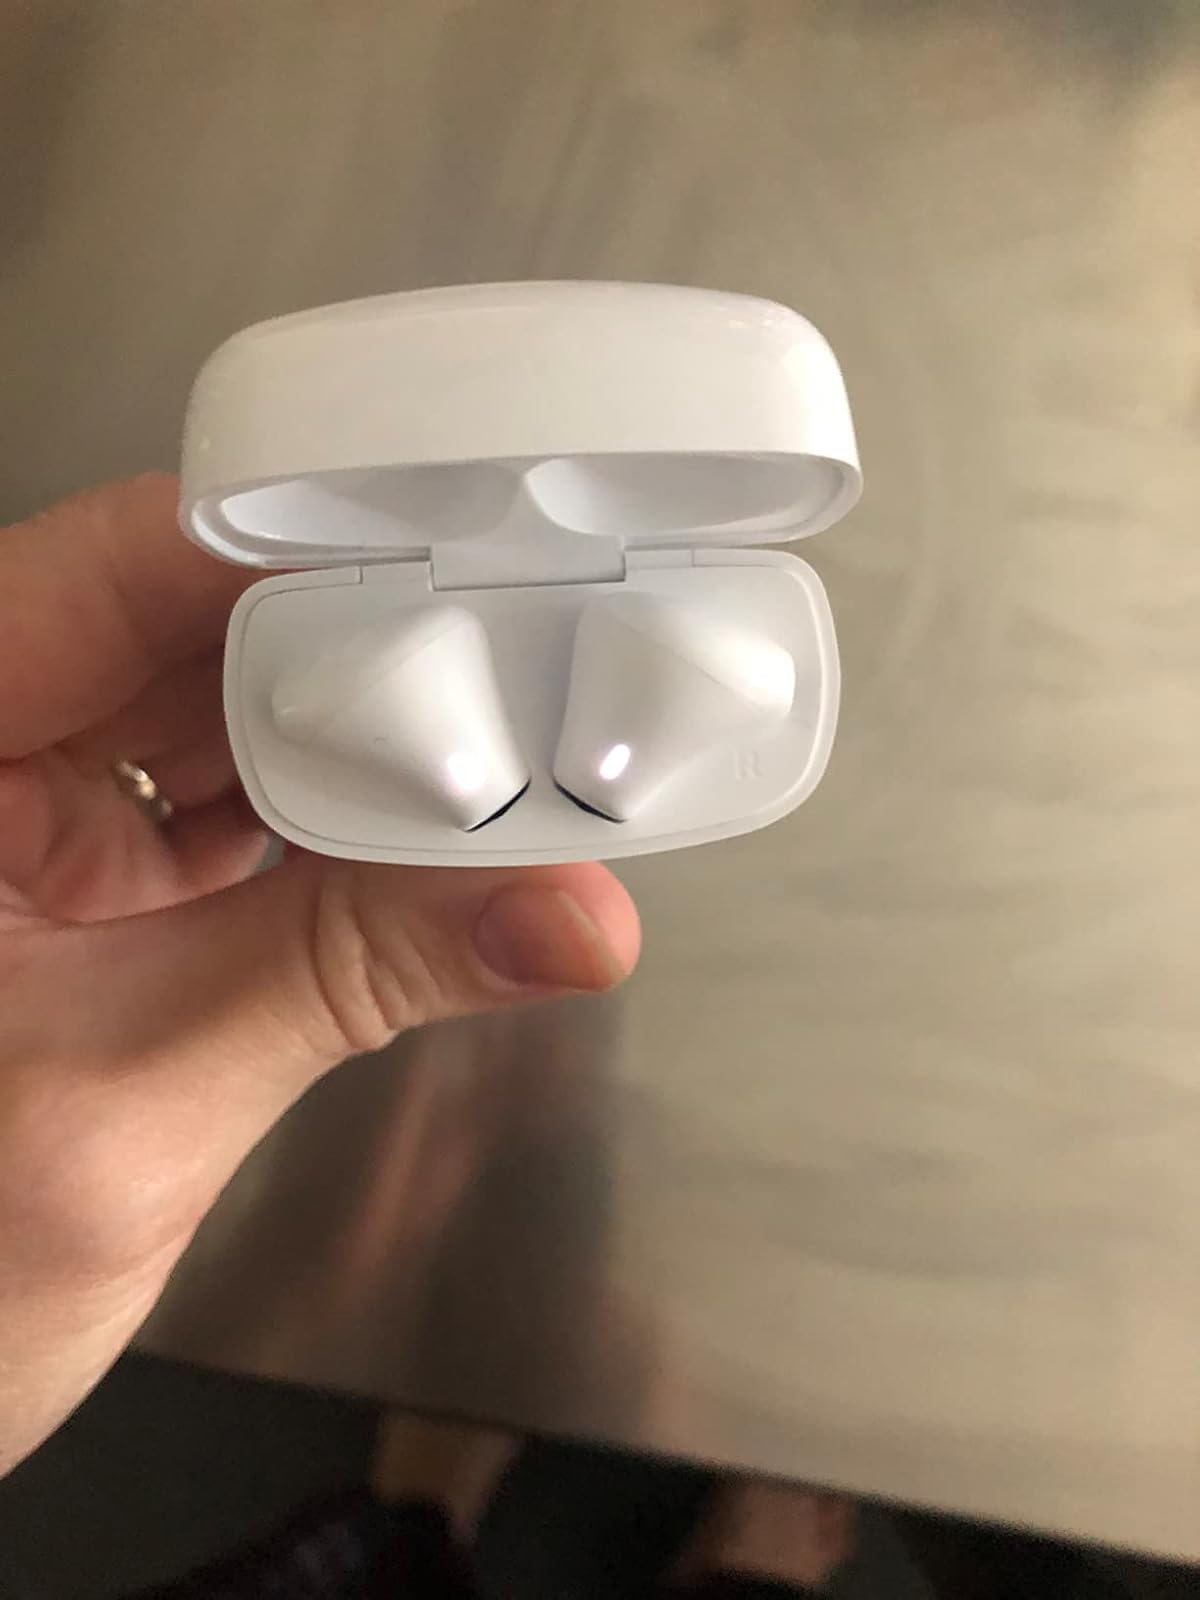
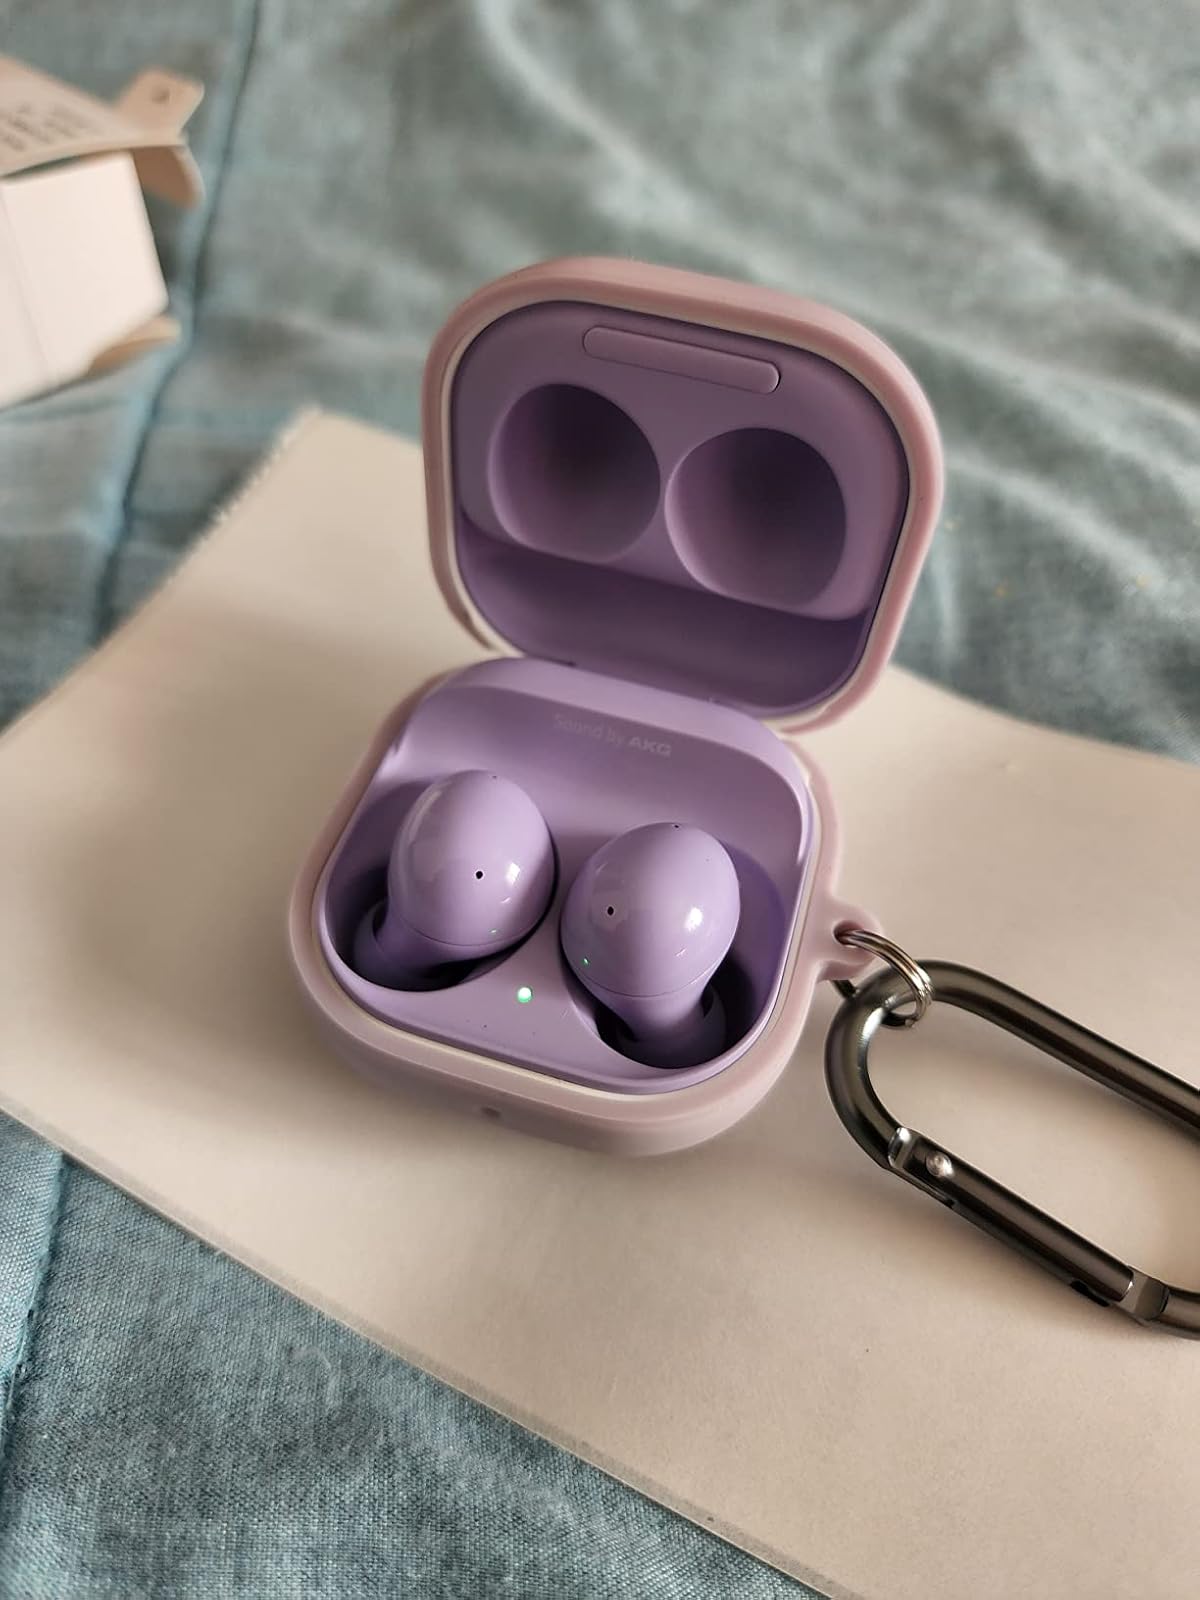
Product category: earbuds
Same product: no